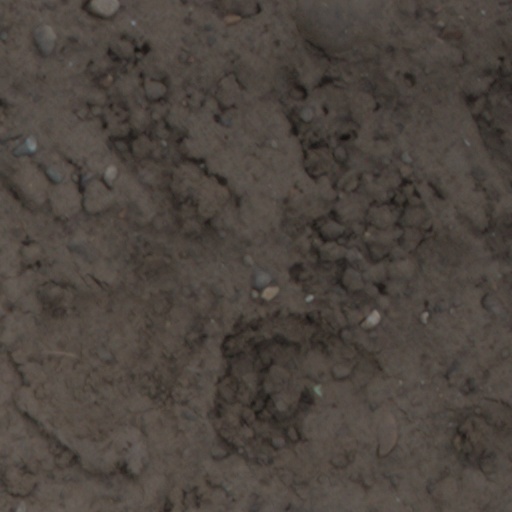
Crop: wheat